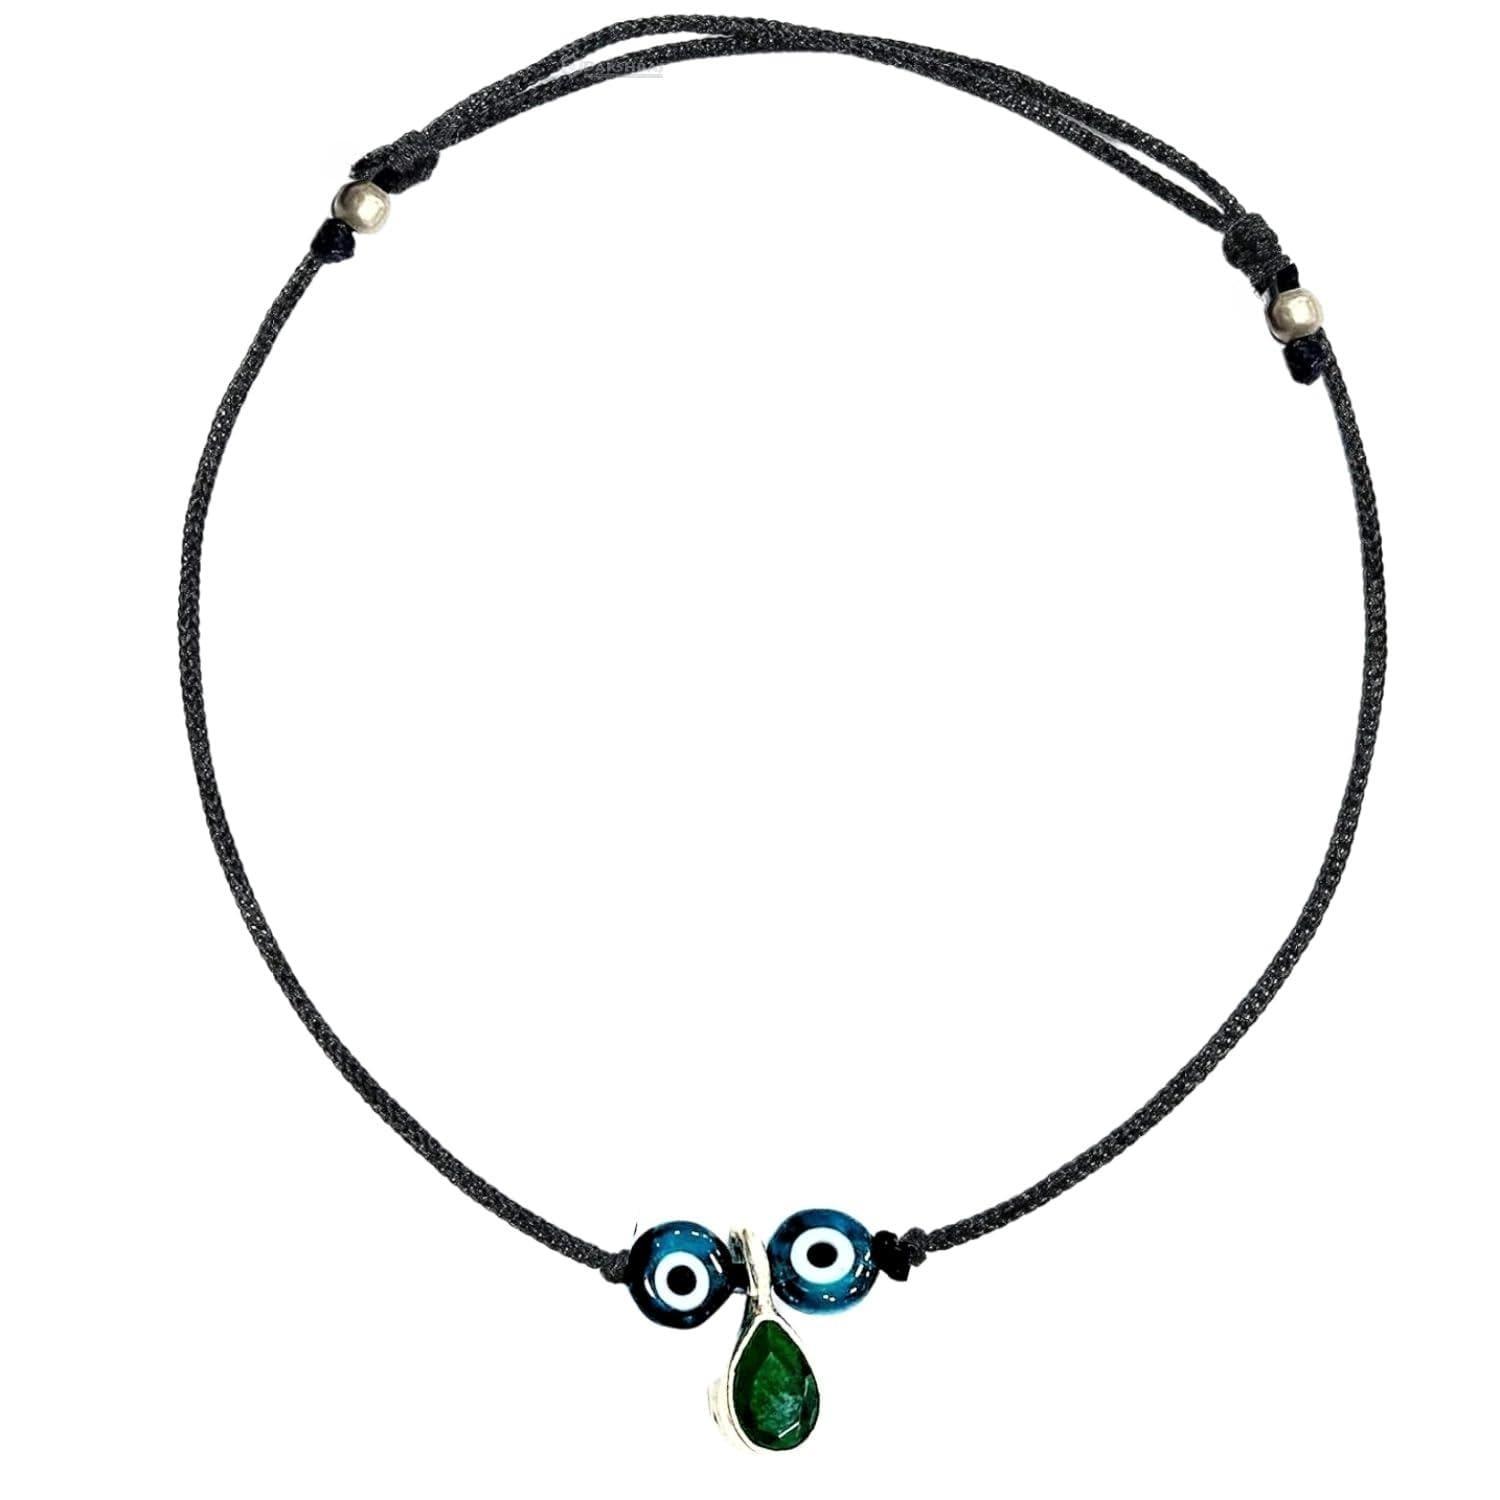
DARSHRAJ Sterling Silver Anklet Elegant and Timeless Jewelry for a Stylish Look
Type: Anklet
Brand: DARSHRAJ
Price: Rs. 450
 High-Quality Material: Made from 925 sterling silver for durability and timeless beauty.Perfect Gift: Ideal for gifting to girls, women, and baby girls as an expression of love and protection.Versatile Elegance: Enhanced by a sleek black thread, making it suitable for various occasions and outfits.Spiritual Protection: Features the iconic "Evil Eye" symbol, believed to ward off negative energies and bring good luck and fortune.Timeless Charm: A captivating accessory that complements any style and exudes sophistication.Cultural Significance: Carries the traditional belief of protection and spirituality with the Evil Eye symbol.